Kitchen knife

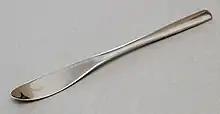
Grapefruit knife

Certain knives are specialized for a particular food. For example, oyster knives are necessary to shuck oysters (which cannot safely be opened otherwise), but are not used outside of shellfish.